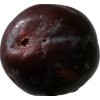
Label: plum